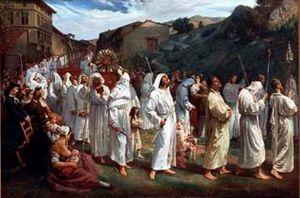
Procession des Pénitents blancs, 122 x 171 cm, Museon Arlaten
Pierre Grivolas né le 2 septembre 1823 à Avignon où il est mort le 5 février 1906 est un peintre français.
Avignon est une ville du sud de la France, située au confluent du Rhône et de la Durance. C'est la ville où siège le conseil du Grand Avignon. Avignon est le chef-lieu de l'arrondissement d'Avignon et du département de Vaucluse. Ses habitants s'appellent les Avignonnais.
L'église Notre-Dame-la-Principale, aussi connue sous le vocable « Chapelle des Pénitents blancs » est un édifice religieux, situé place de la Principale à Avignon, dans le département de Vaucluse.
Les confréries sont, à l'origine et dans le monde occidental, des groupements de laïcs chrétiens fondés en vue de favoriser une entraide fraternelle ou pour animer et développer une tradition religieuse spécifique. Cette forme d'association à base religieuse et à but profane remonte à l'Antiquité, comme l'atteste par exemple le Testament du Lingon; elles prennent un grand développement dans les nations chrétiennes au Moyen Âge. Elles existent aussi, ailleurs, dans le monde et en particulier en Afrique sub-saharienne.